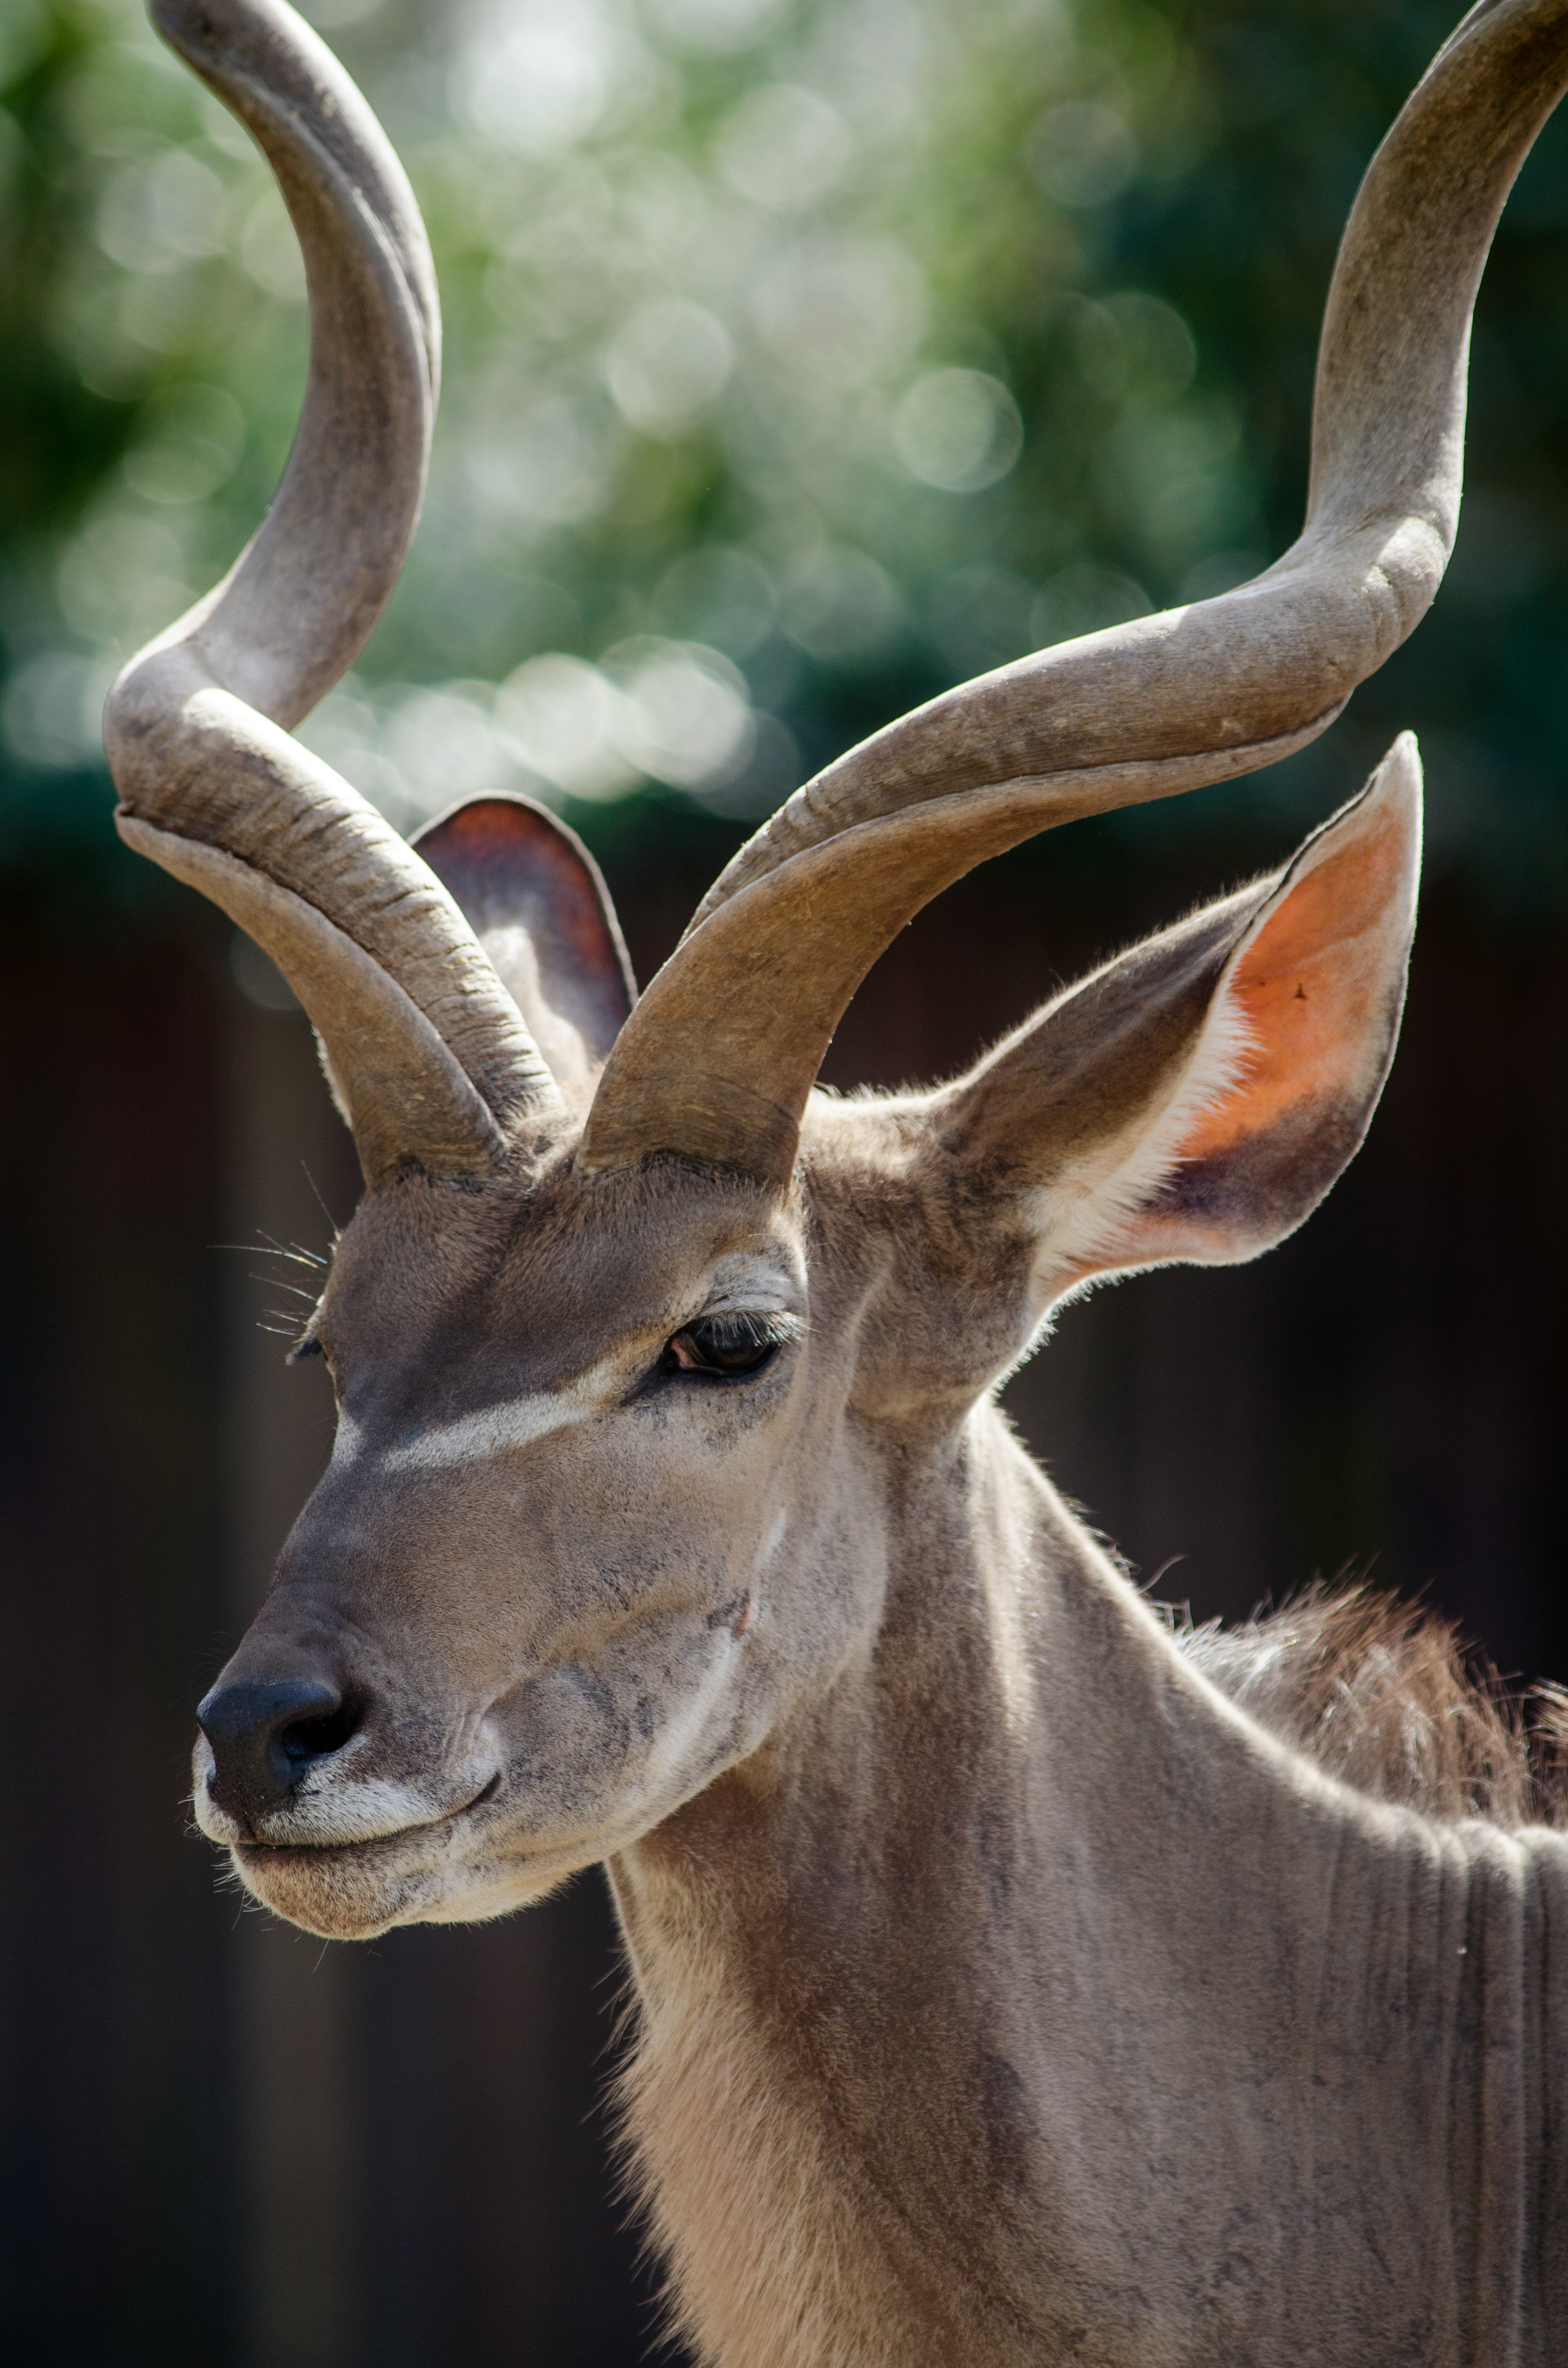
wildlife, deer, horn, mammal, fauna, antelope, gazelle, vertebrate, impala, kudu, white tailed deer, springbok